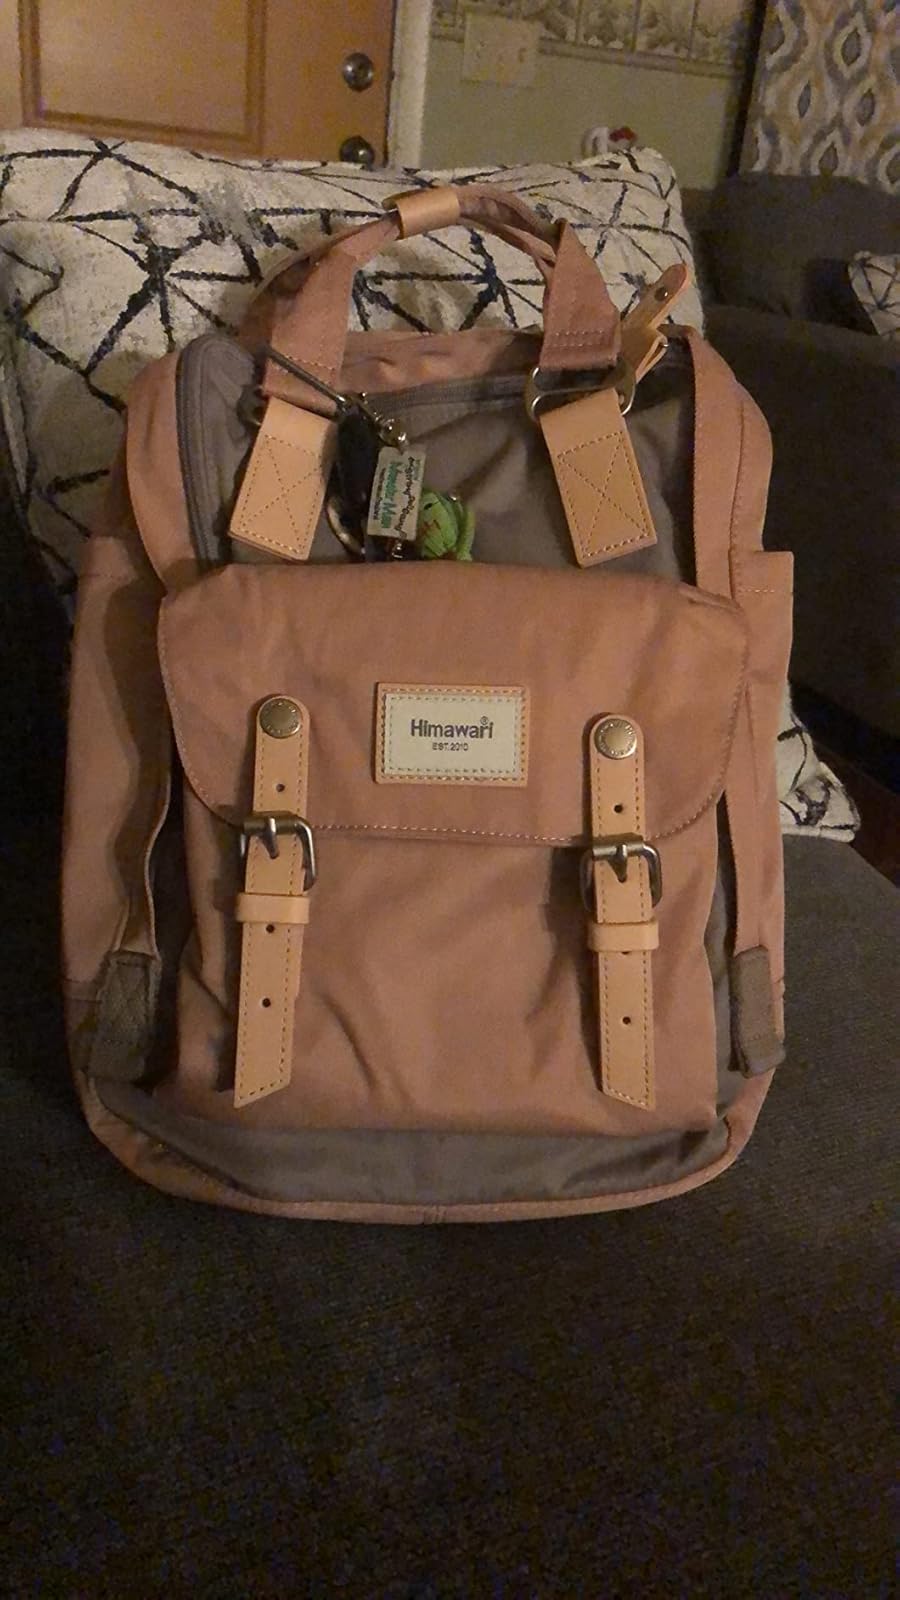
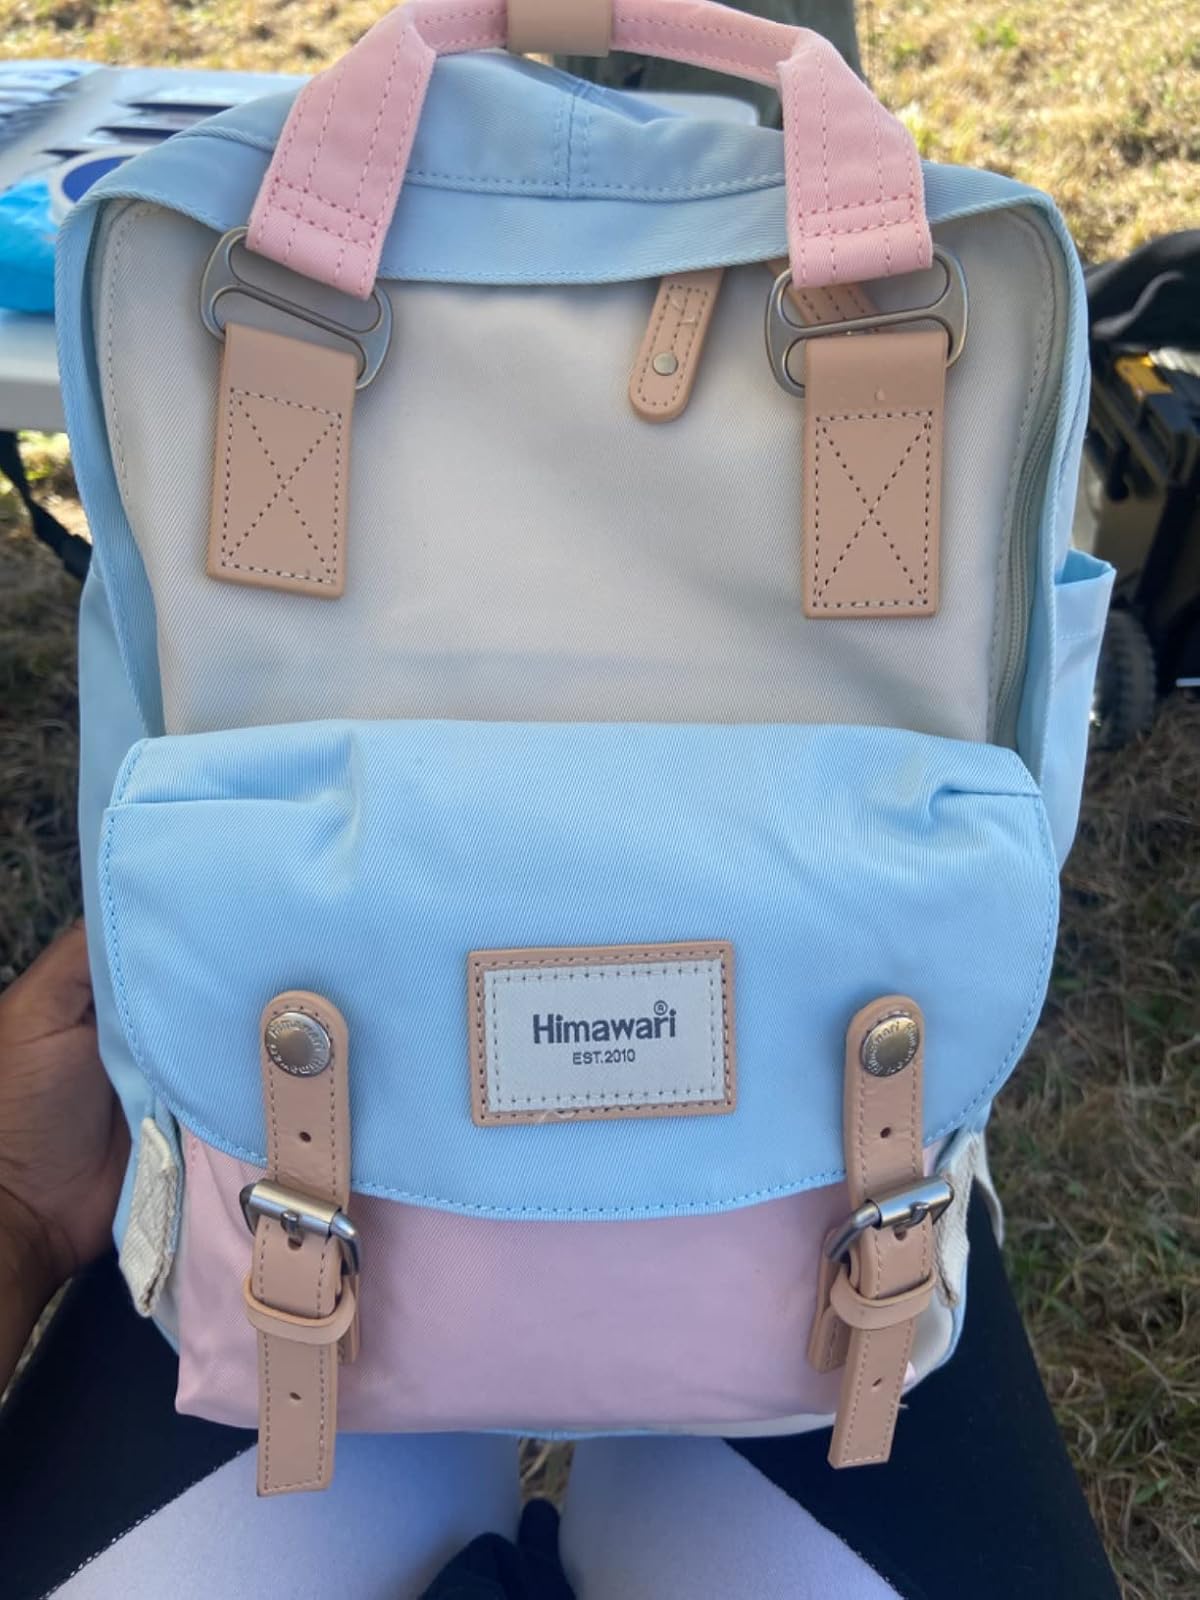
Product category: bag
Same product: no